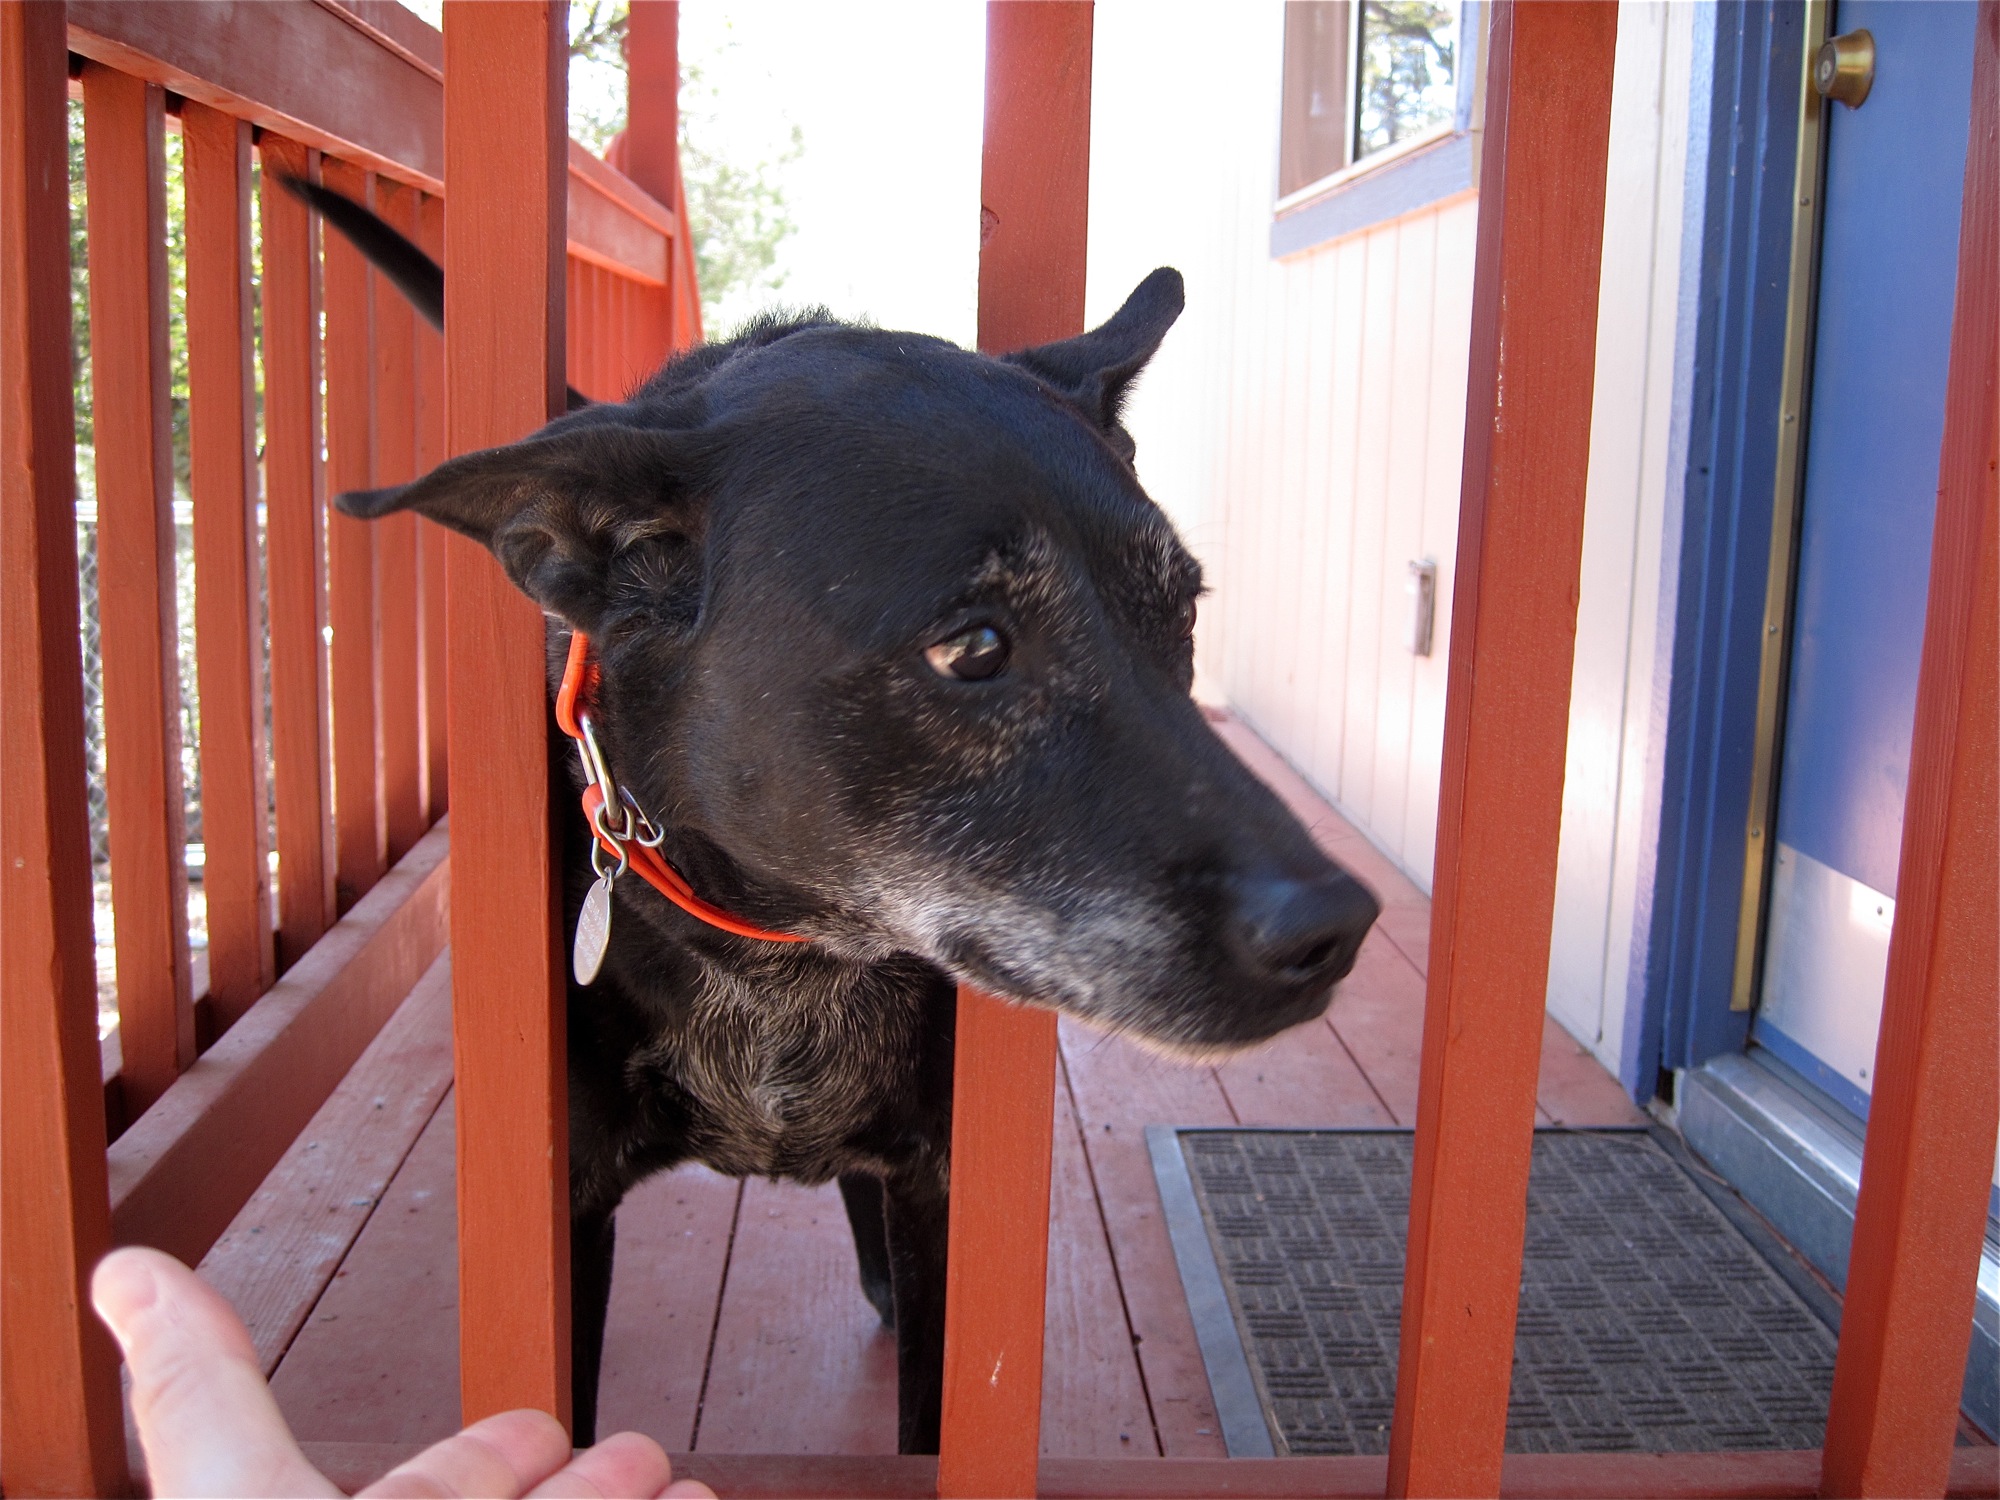
dog, mammal, vertebrate, animal shelter, street dog, dog like mammal, dog breed group, formosan mountain dog